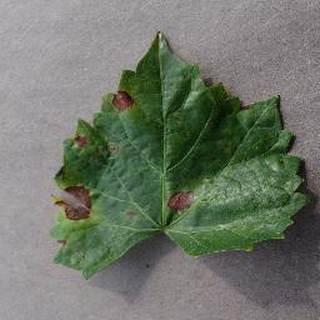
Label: grape_black_rot